Aircraft camouflage

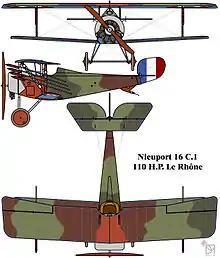
Disruptively patterned French Nieuport 16

The French were among the first to introduce camouflage, starting with Nieuport fighters with which they tested a variety of schemes during the Battle of Verdun in early 1916. A light blue-grey Nieuport 11 was flown by Georges Guynemer which he named "Oiseau Bleu" (Blue Bird) while some Voisin IIIs were also painted in the same colour. At the same time, disruptive schemes using several colours were also tried out. By mid-1916 a silver-grey aluminium dope became the norm for Nieuports until the French introduced a standardized disruptive camouflage scheme for combat aircraft in 1917. This was used widely on such aircraft as the Breguet XIV and SPAD XIII that consisted of dark and light green, dark and light brown, black (sometimes omitted) and an underside of grey or beige.